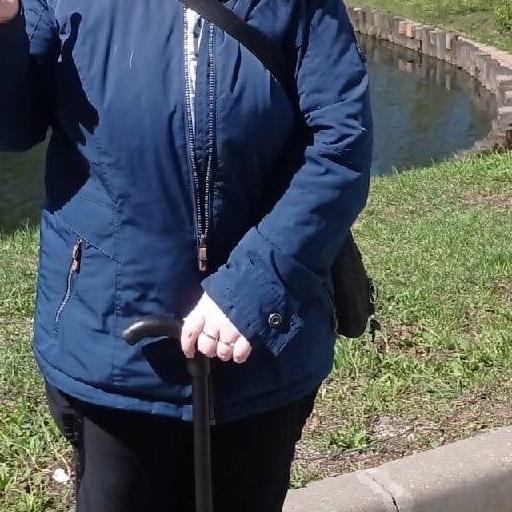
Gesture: no_gesture